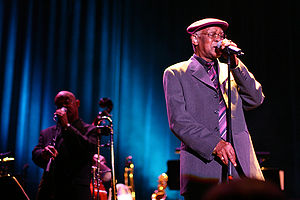
Ibrahim Ferrer
Ibrahim Ferrer i Oosterpoort, Groningen (Holland) oktober 2004
Ibrahim Ferrer var en cubansk musiker, der især var kendt som sanger.